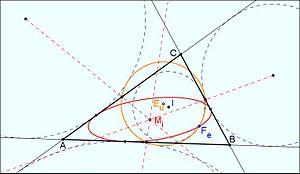
Particularités de l'ellipse de Mandart
Étant donnés trois points non alignés A, B et C du plan, il existe quatre cercles tangents aux trois droites, et. Ce sont le cercle inscrit et les cercles exinscrits du triangle ABC.